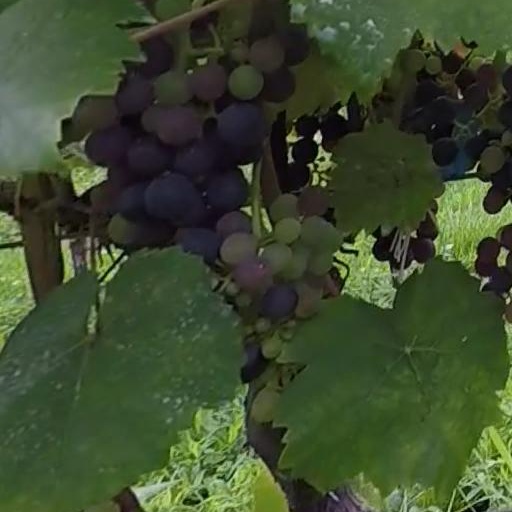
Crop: grape